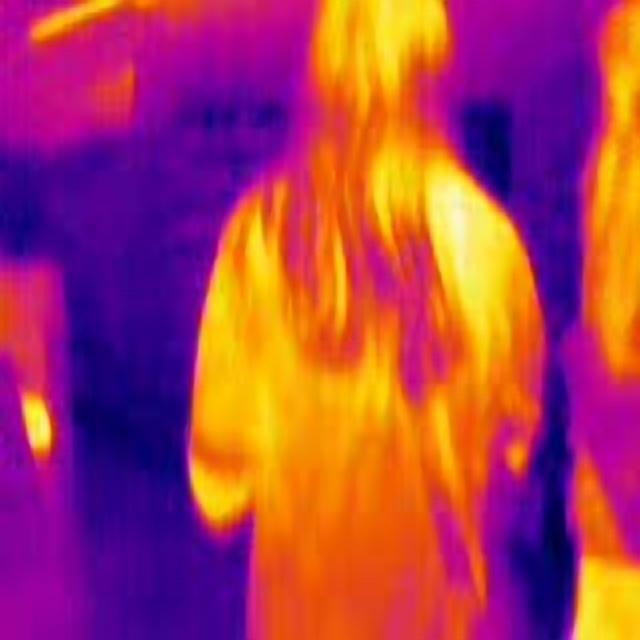
Detected objects:
label: person
label: person